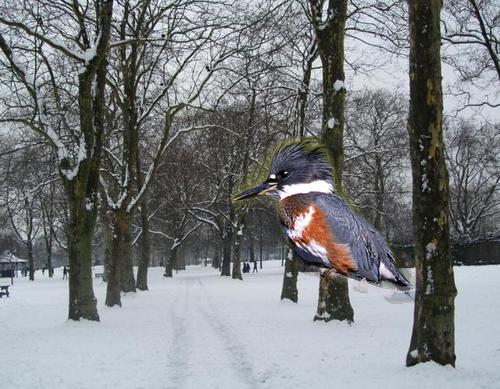
Bird species: Belted_Kingfisher
Bird type: landbird
Background: land